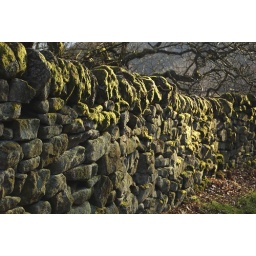
Dry stone wall near Ladybower Reservoir.